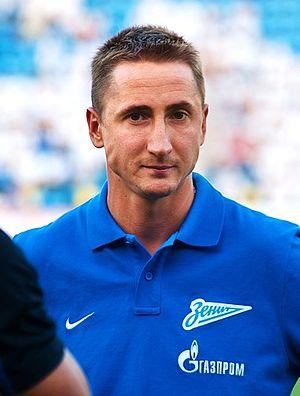
Cet article relate le parcours de l'équipe de Russie de football lors de la Coupe du monde de football 2014 organisée au Brésil du 12 juin au 13 juillet 2014.
Vladimir Sergueïévitch Bystrov est un footballeur russe, né le 31 janvier 1984 à Louga. Il évolue au poste de milieu de terrain.
L'équipe de Russie de football est la sélection de joueurs russes représentant le pays lors des compétitions internationales de football masculin, sous l'égide de la Fédération de Russie de football.